Howard B. Bard

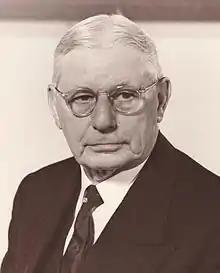

Howard Burton Bard (October 20, 1870 – May 22, 1954) was an American Unitarian minister and politician who served as mayor of San Diego from 1942 to 1943.